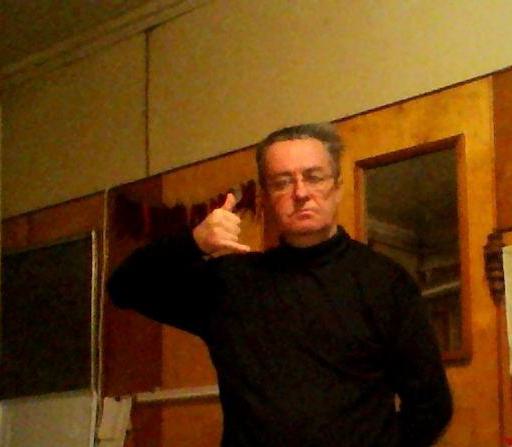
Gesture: call